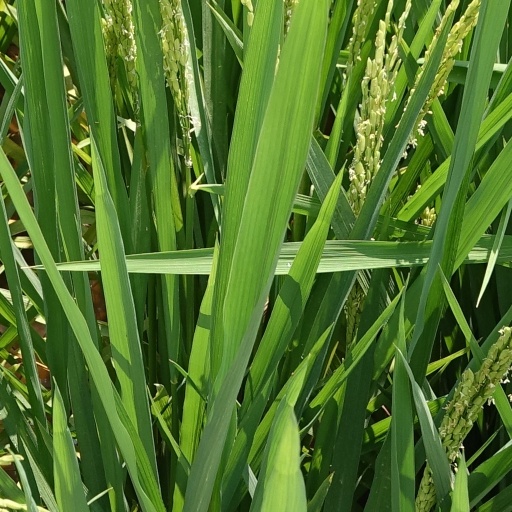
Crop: rice